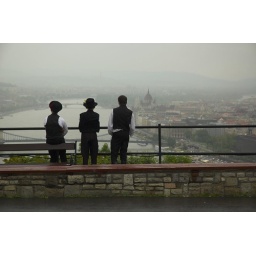
Waiting for the rains to end, boys in hungarian national dress enjoy the view of the Danube and the Parliament buildings in Budapest.